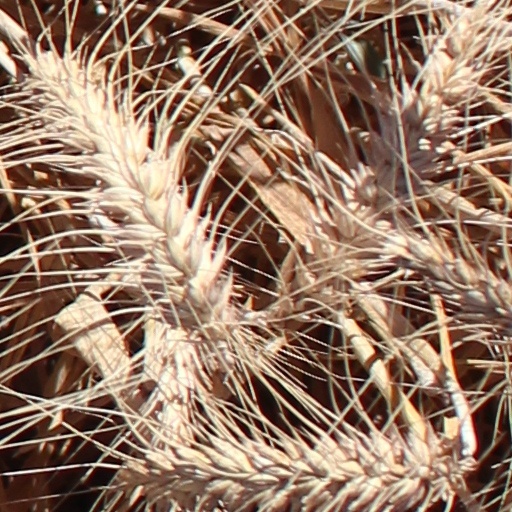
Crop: wheat